Tropical cyclones in 1996

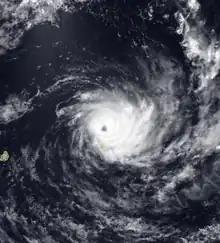
Cyclone Flossy

The second of the three recorded Mediterranean tropical cyclones in 1996 formed between Sicily and Tunisia on 4 October, making landfall on both Sicily and southern Italy. The medicane generated major flooding in Sicily. In Calabria, wind gusts of up to were reported in addition to severe inundation.